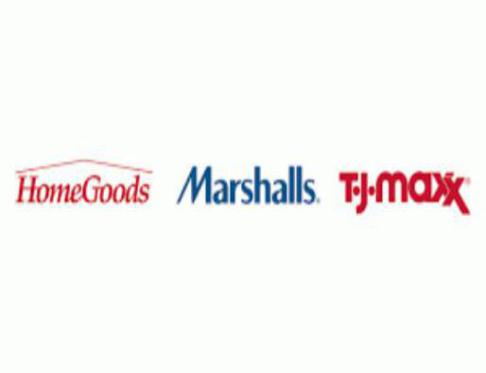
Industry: Others